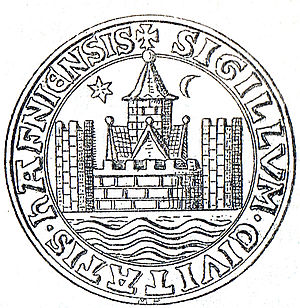
København
Københavns Segl fra 1296
København er Danmarks hovedstad og er med 1.330.993 indbyggere landets største byområde omfattende 18 kommuner eller dele heraf. Fra 1. januar 2007 er byen en del af Region Hovedstaden og for de sydlige deles vedkommende af Region Sjælland. Centrum for byområdet udgøres af Københavns Kommune, areal 90,10 km², der med over 630.000 indbyggere og forventet 665.000 indbyggere i 2027 er Danmarks mest folkerige kommune, og enklaven Frederiksberg Kommune, areal 8,70 km², med omkring 104.000 indbyggere.